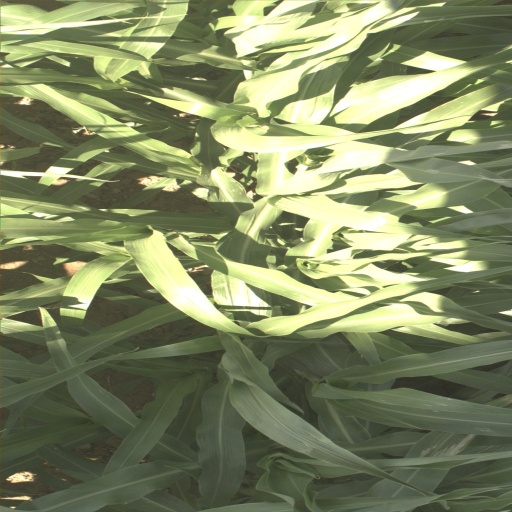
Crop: sorghum